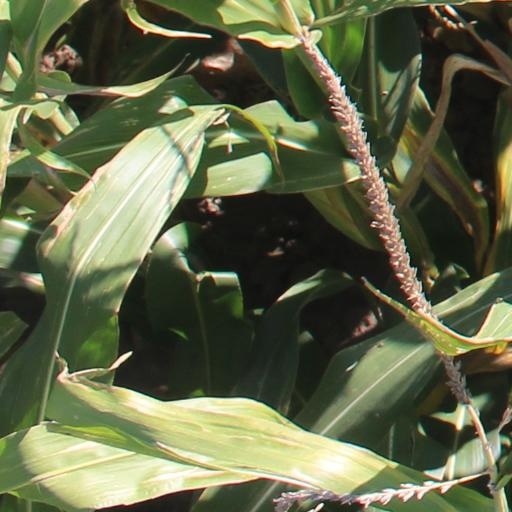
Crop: maize; corn